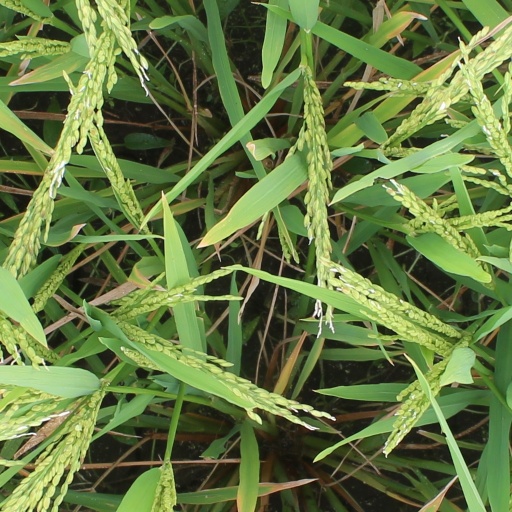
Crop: rice